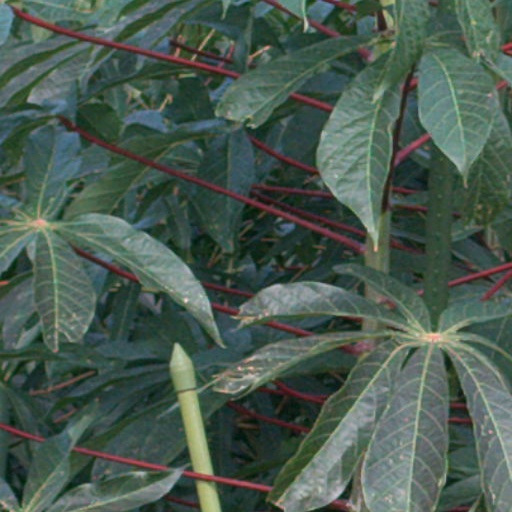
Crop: cassava